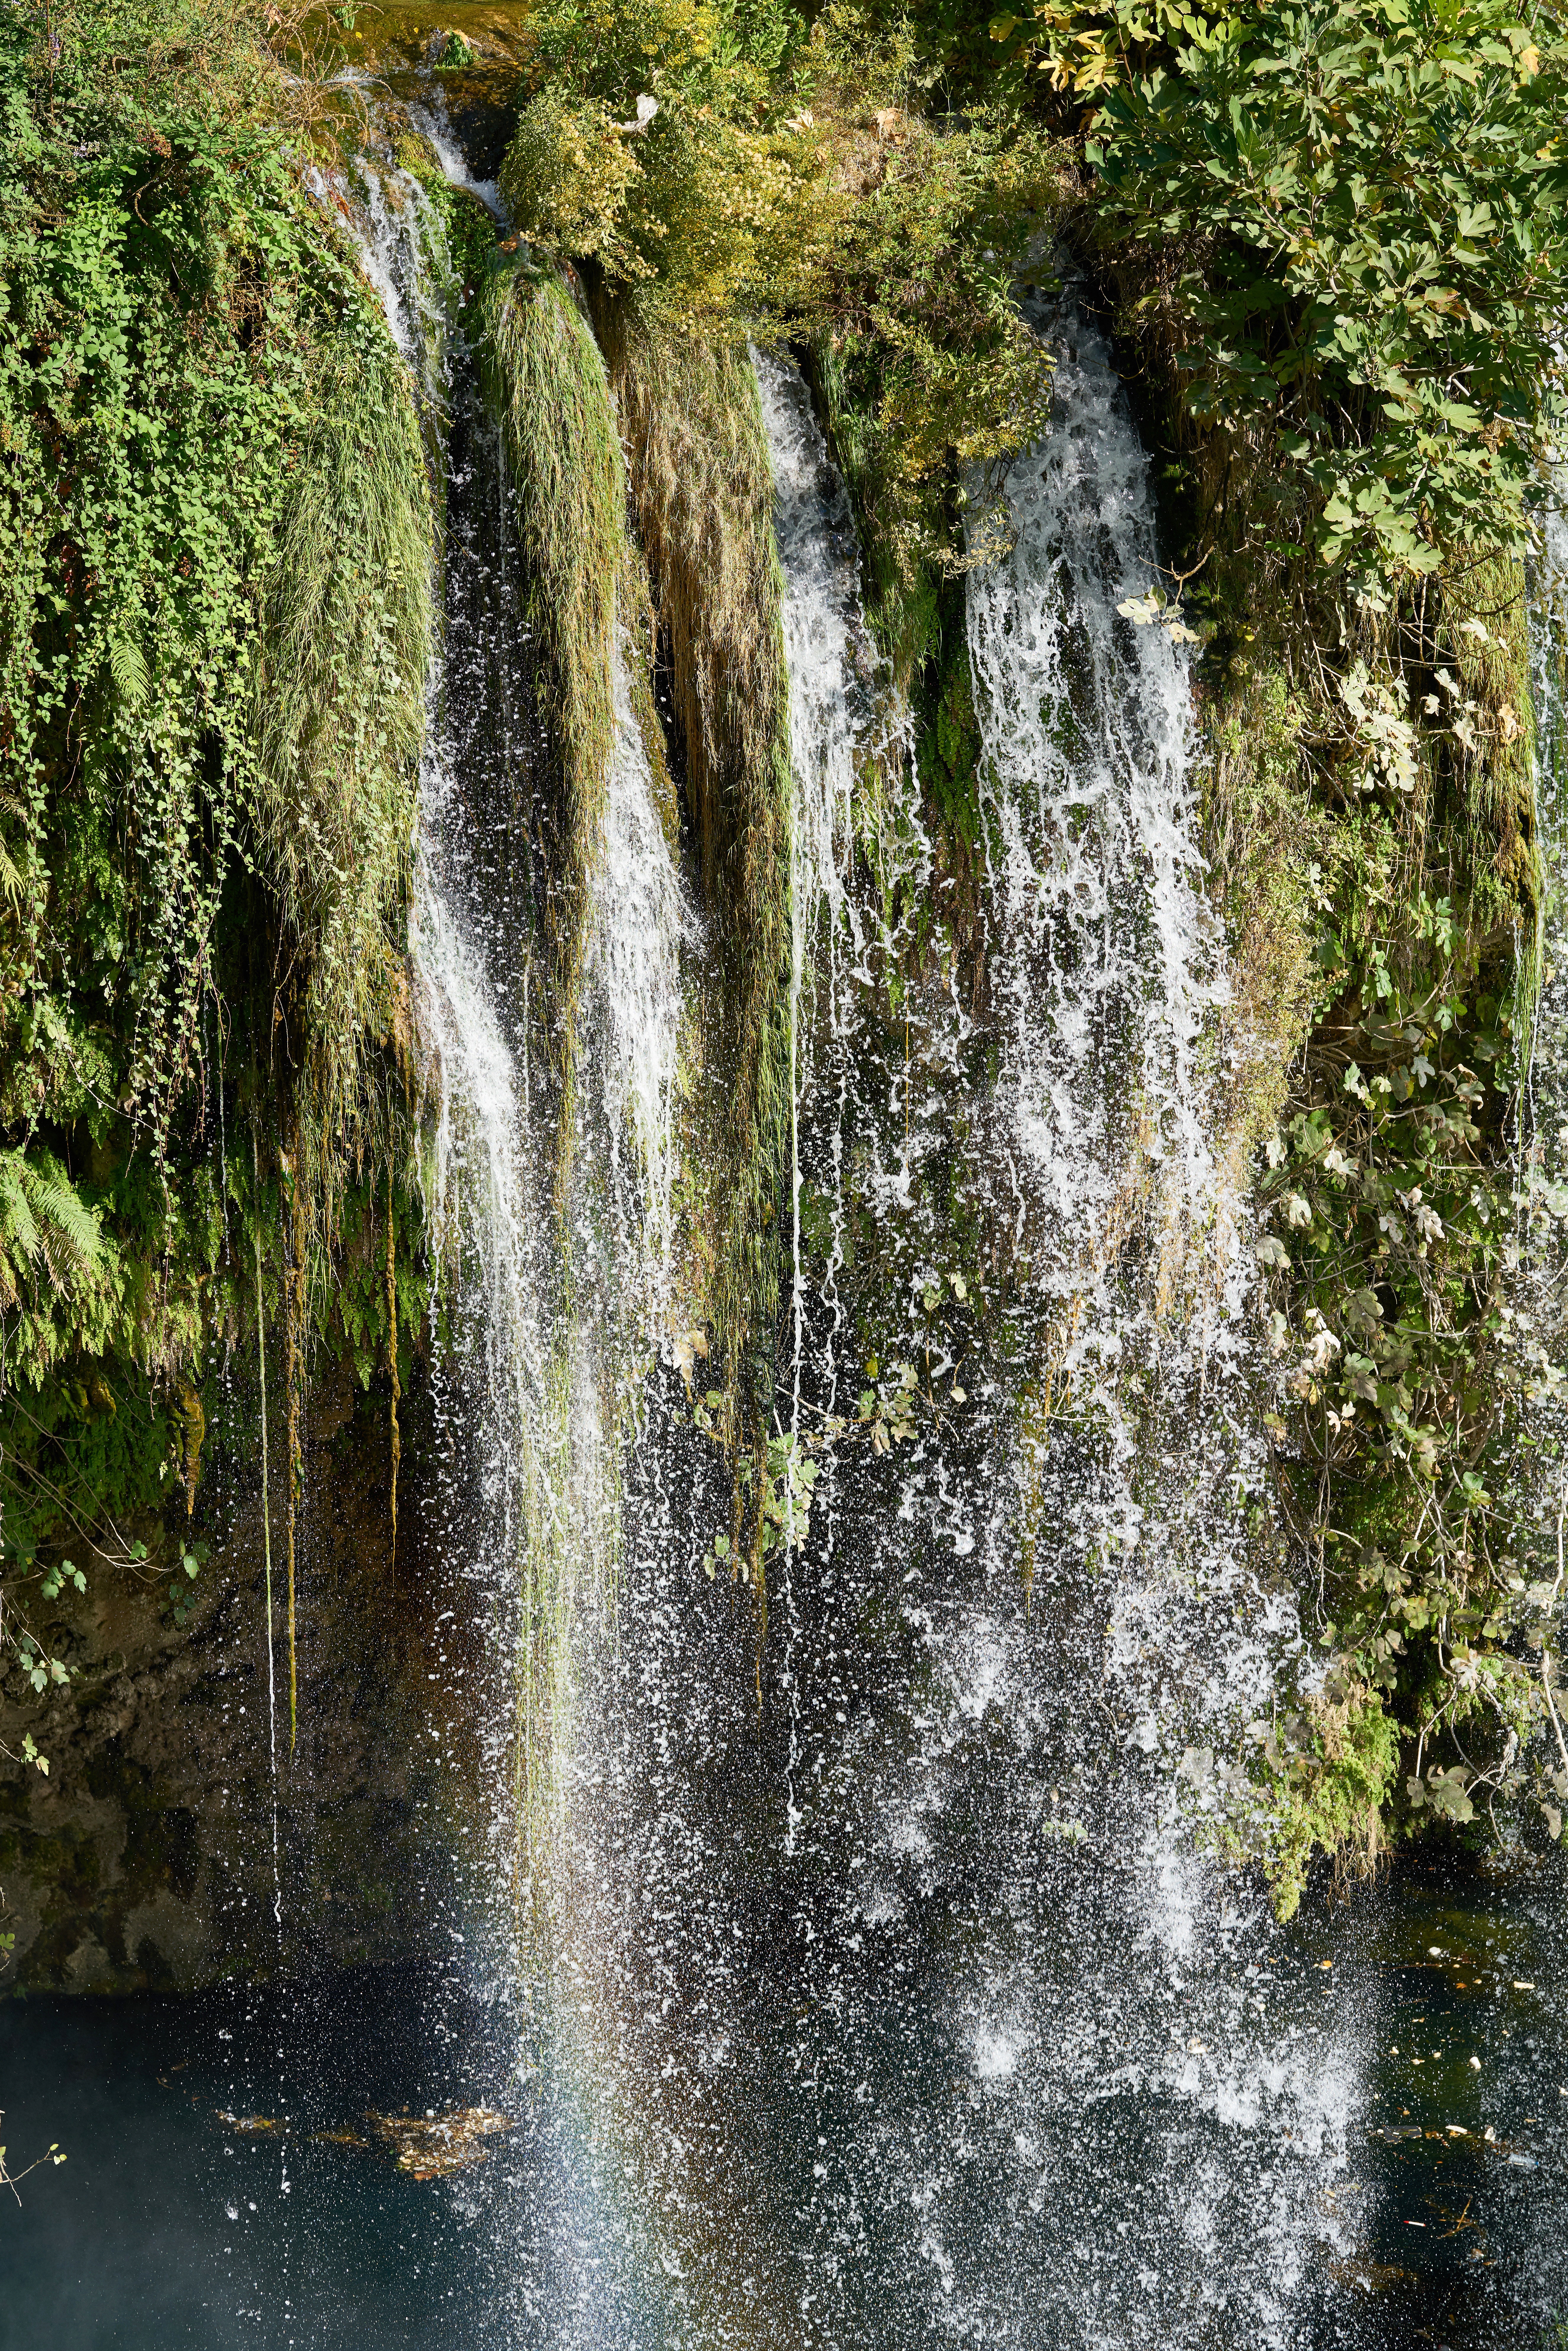
waterfall, water resources, body of water, natural landscape, water, nature, watercourse, nature reserve, vegetation, stream, chute, water feature, state park, tree, river, moss, rainforest, formation, forest, rock, riparian forest, non vascular land plant, plant, creek, old growth forest, national park, landscape, valdivian temperate rain forest, mineral spring, jungle, fluvial landforms of streams, spring, riparian zone